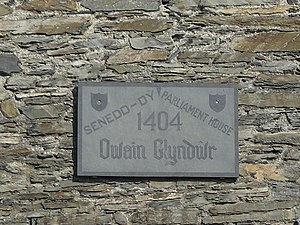
Owain Glyndŵr / Walisisk oprør 1400–1415
An mindeplade i Machynlleth der mindes Owain Glyndwrs parlament i 1404.
Owain Glyndwr eller Owain Glyn Dwr var en walisisk leder og den sidste indfødte waliser med titlen prins af Wales. Han indledte et voldeligt og langtrukkent oprør mod England om herredømmet i Wales, hvilket mislykkedes.